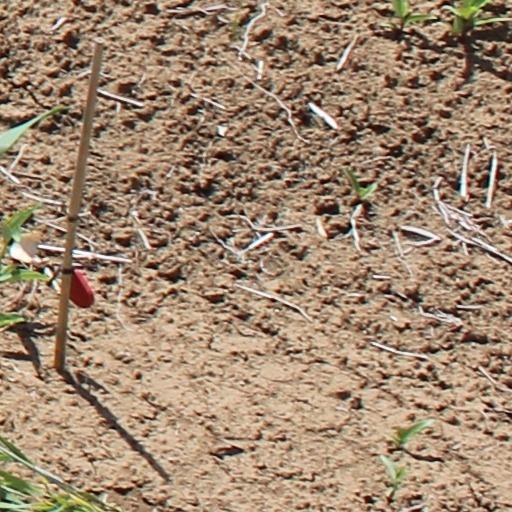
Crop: wheat